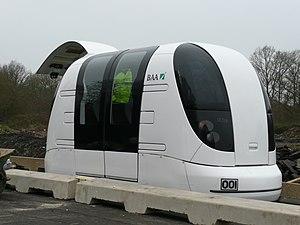
Le taxi robot, souvent désigné par ses appellations en anglais personal rapid transit, personal automated transport ou encore podcar, et que l'on pourrait traduire par « transport personnel automatisé » ou encore « transport rapide personnalisé », est un moyen de transport collectif léger permettant de se déplacer à la demande et sans arrêt intermédiaire dans de petits véhicules indépendants, en se déplaçant sur un chemin dévolu à ce moyen de transport. L'acronyme PRT a été introduit en 1978 par J. Edward Anderson.
Un système automatique de transport est un mode de transport fonctionnant de manière automatique, c'est-à-dire sans intervention humaine. Ils peuvent être guidés dans un parcours contraint ou plus libres.
ULTra est un système de transport individuel de type taxi robot, autrement dit un moyen de transport automatique collectif léger permettant de se déplacer à la demande et sans arrêt intermédiaire dans de petits véhicules indépendants, en se déplaçant sur une voie dévolue à ce moyen de transport.